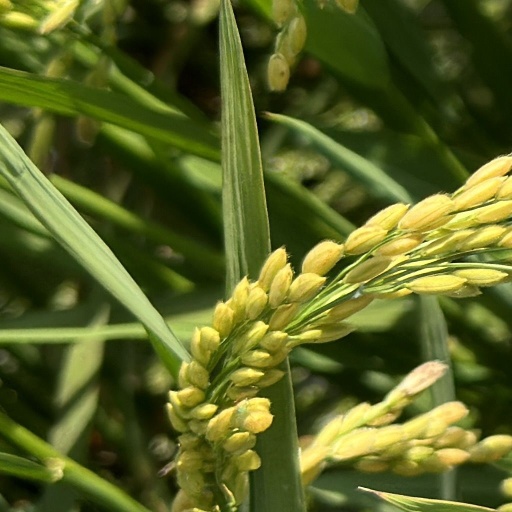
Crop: rice